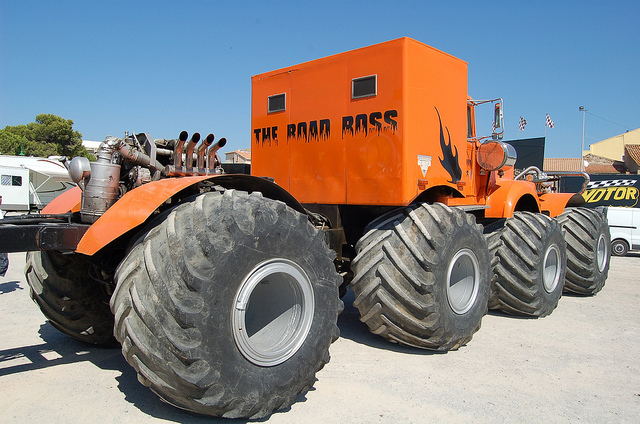
user: Given an image and a question. Answer the question in a short answer. Question: What kind of truck is this? Short Answer:
assistant: monster truck